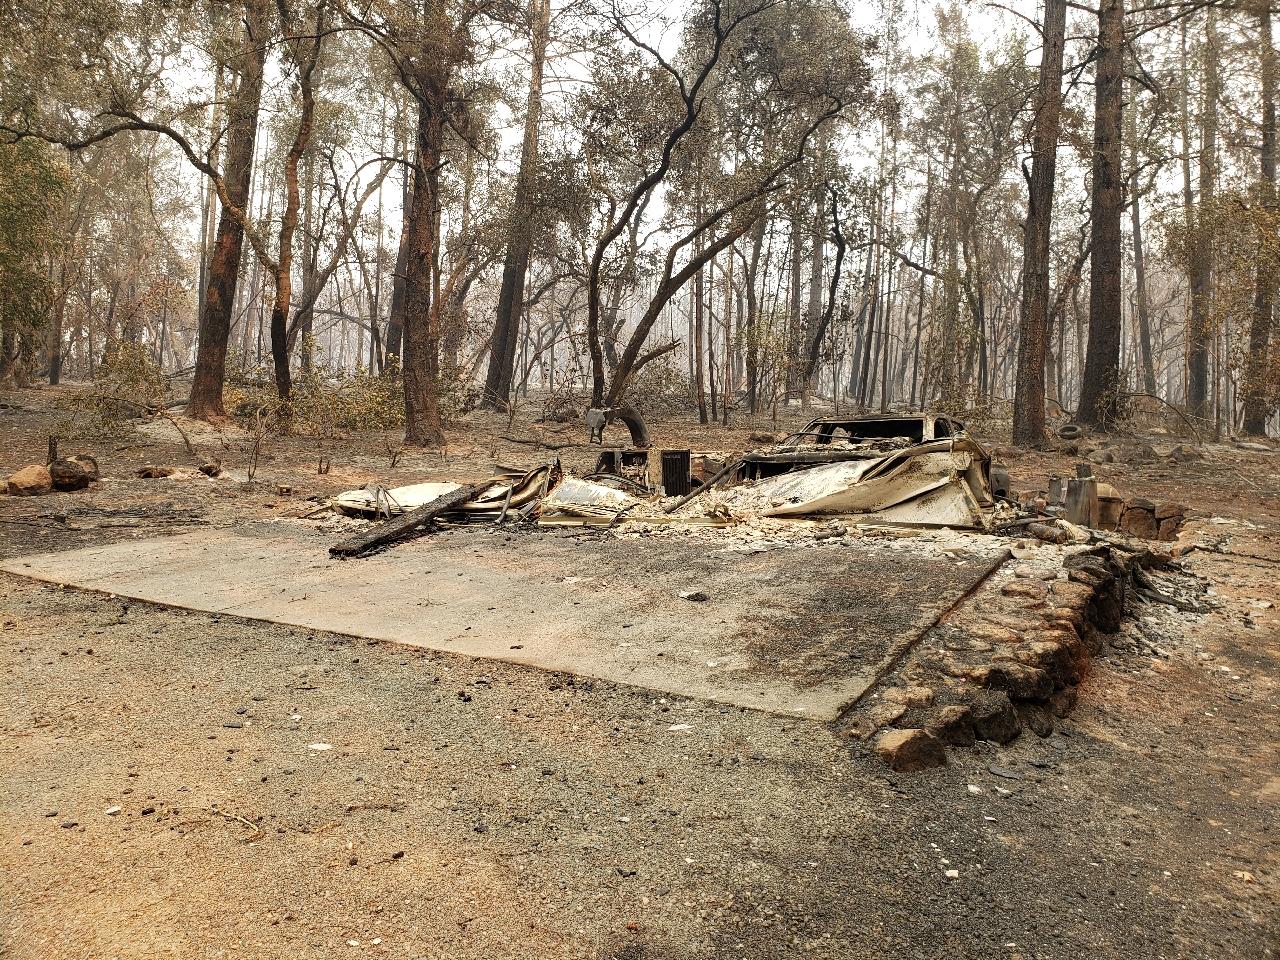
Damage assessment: destroyed